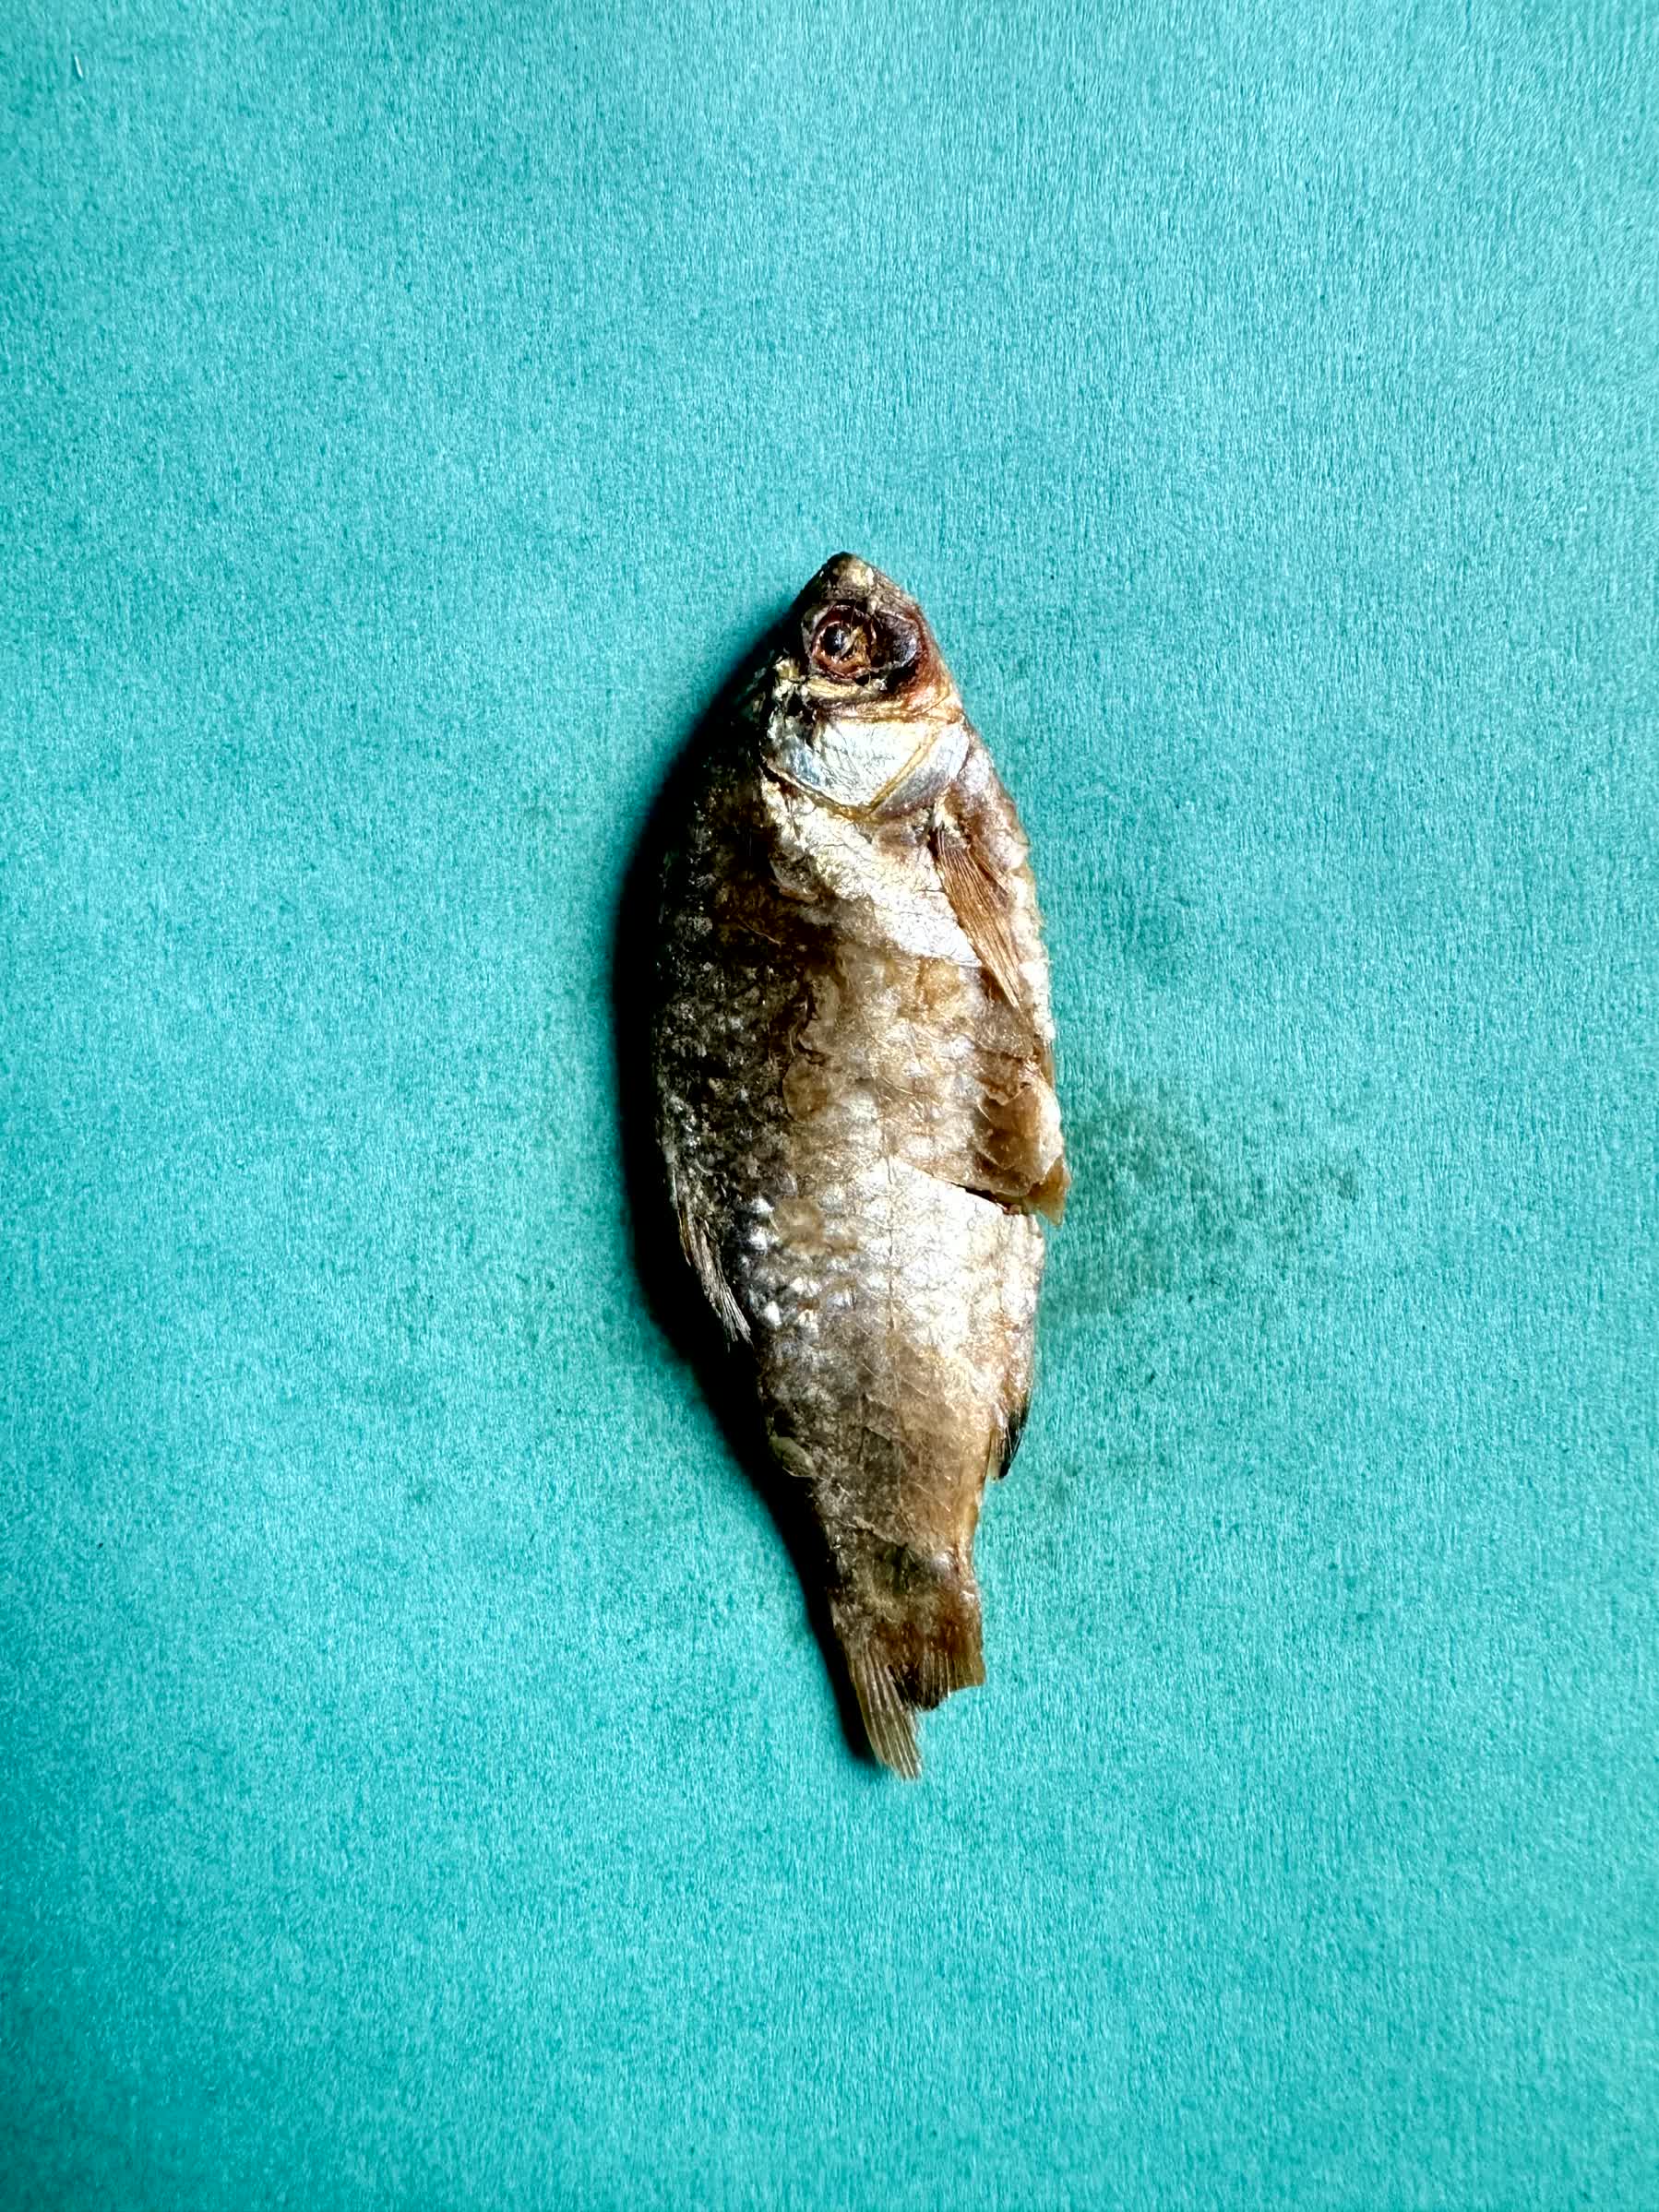
Species: puti chepa